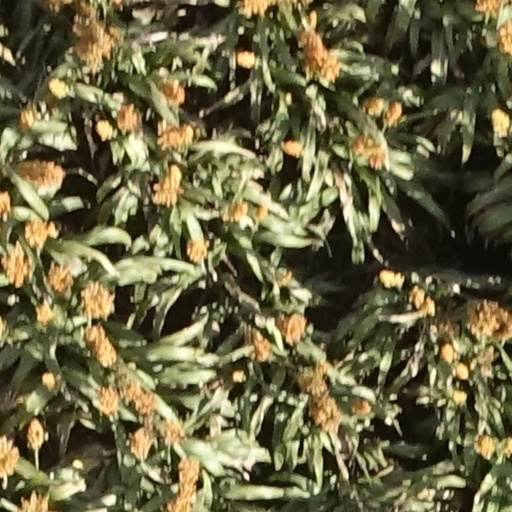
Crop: sorghum